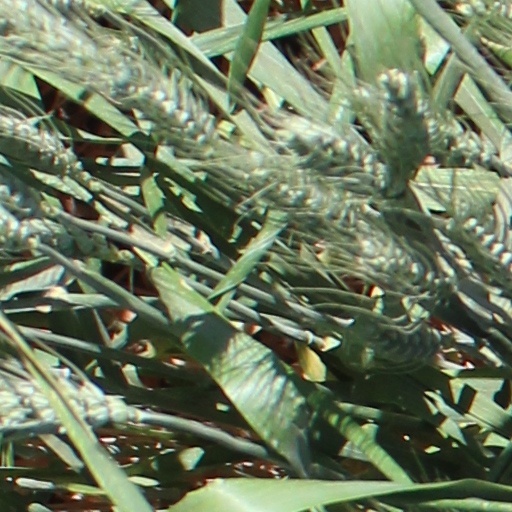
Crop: wheat